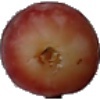
Label: Grape Pink 1